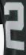
Number: 2